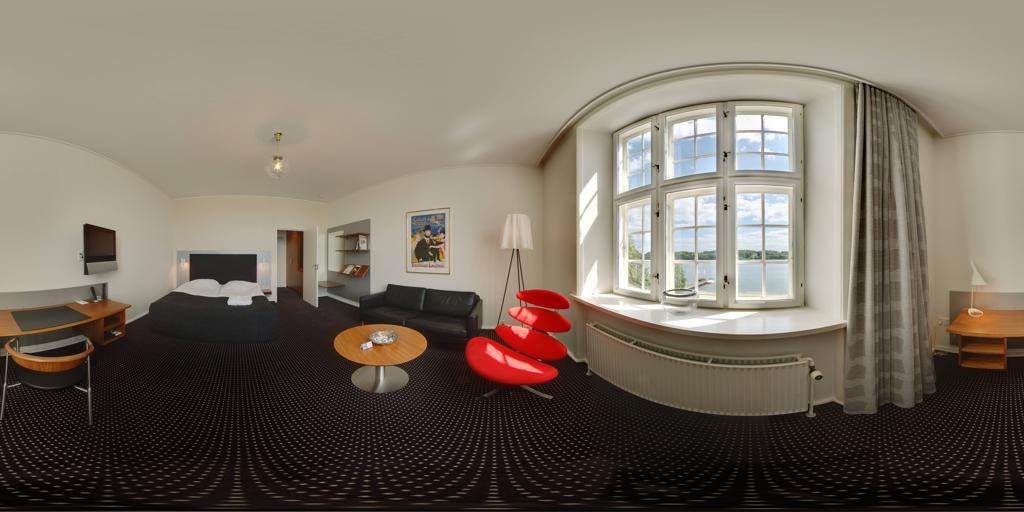
Referred object: the red chair by the window

Referred object: turn right to find the red spiral chair by the window

Referred object: the red chair opposite the black sofa